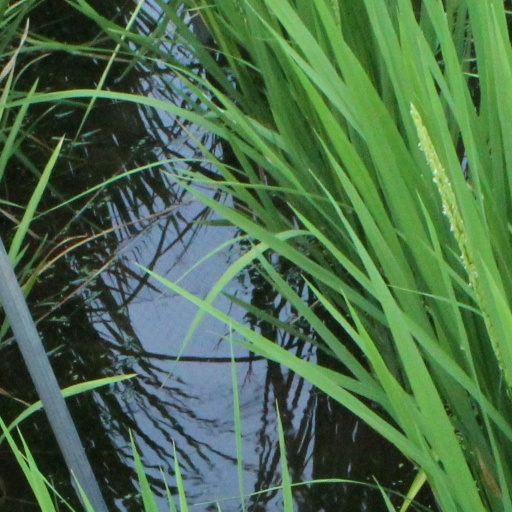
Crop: rice